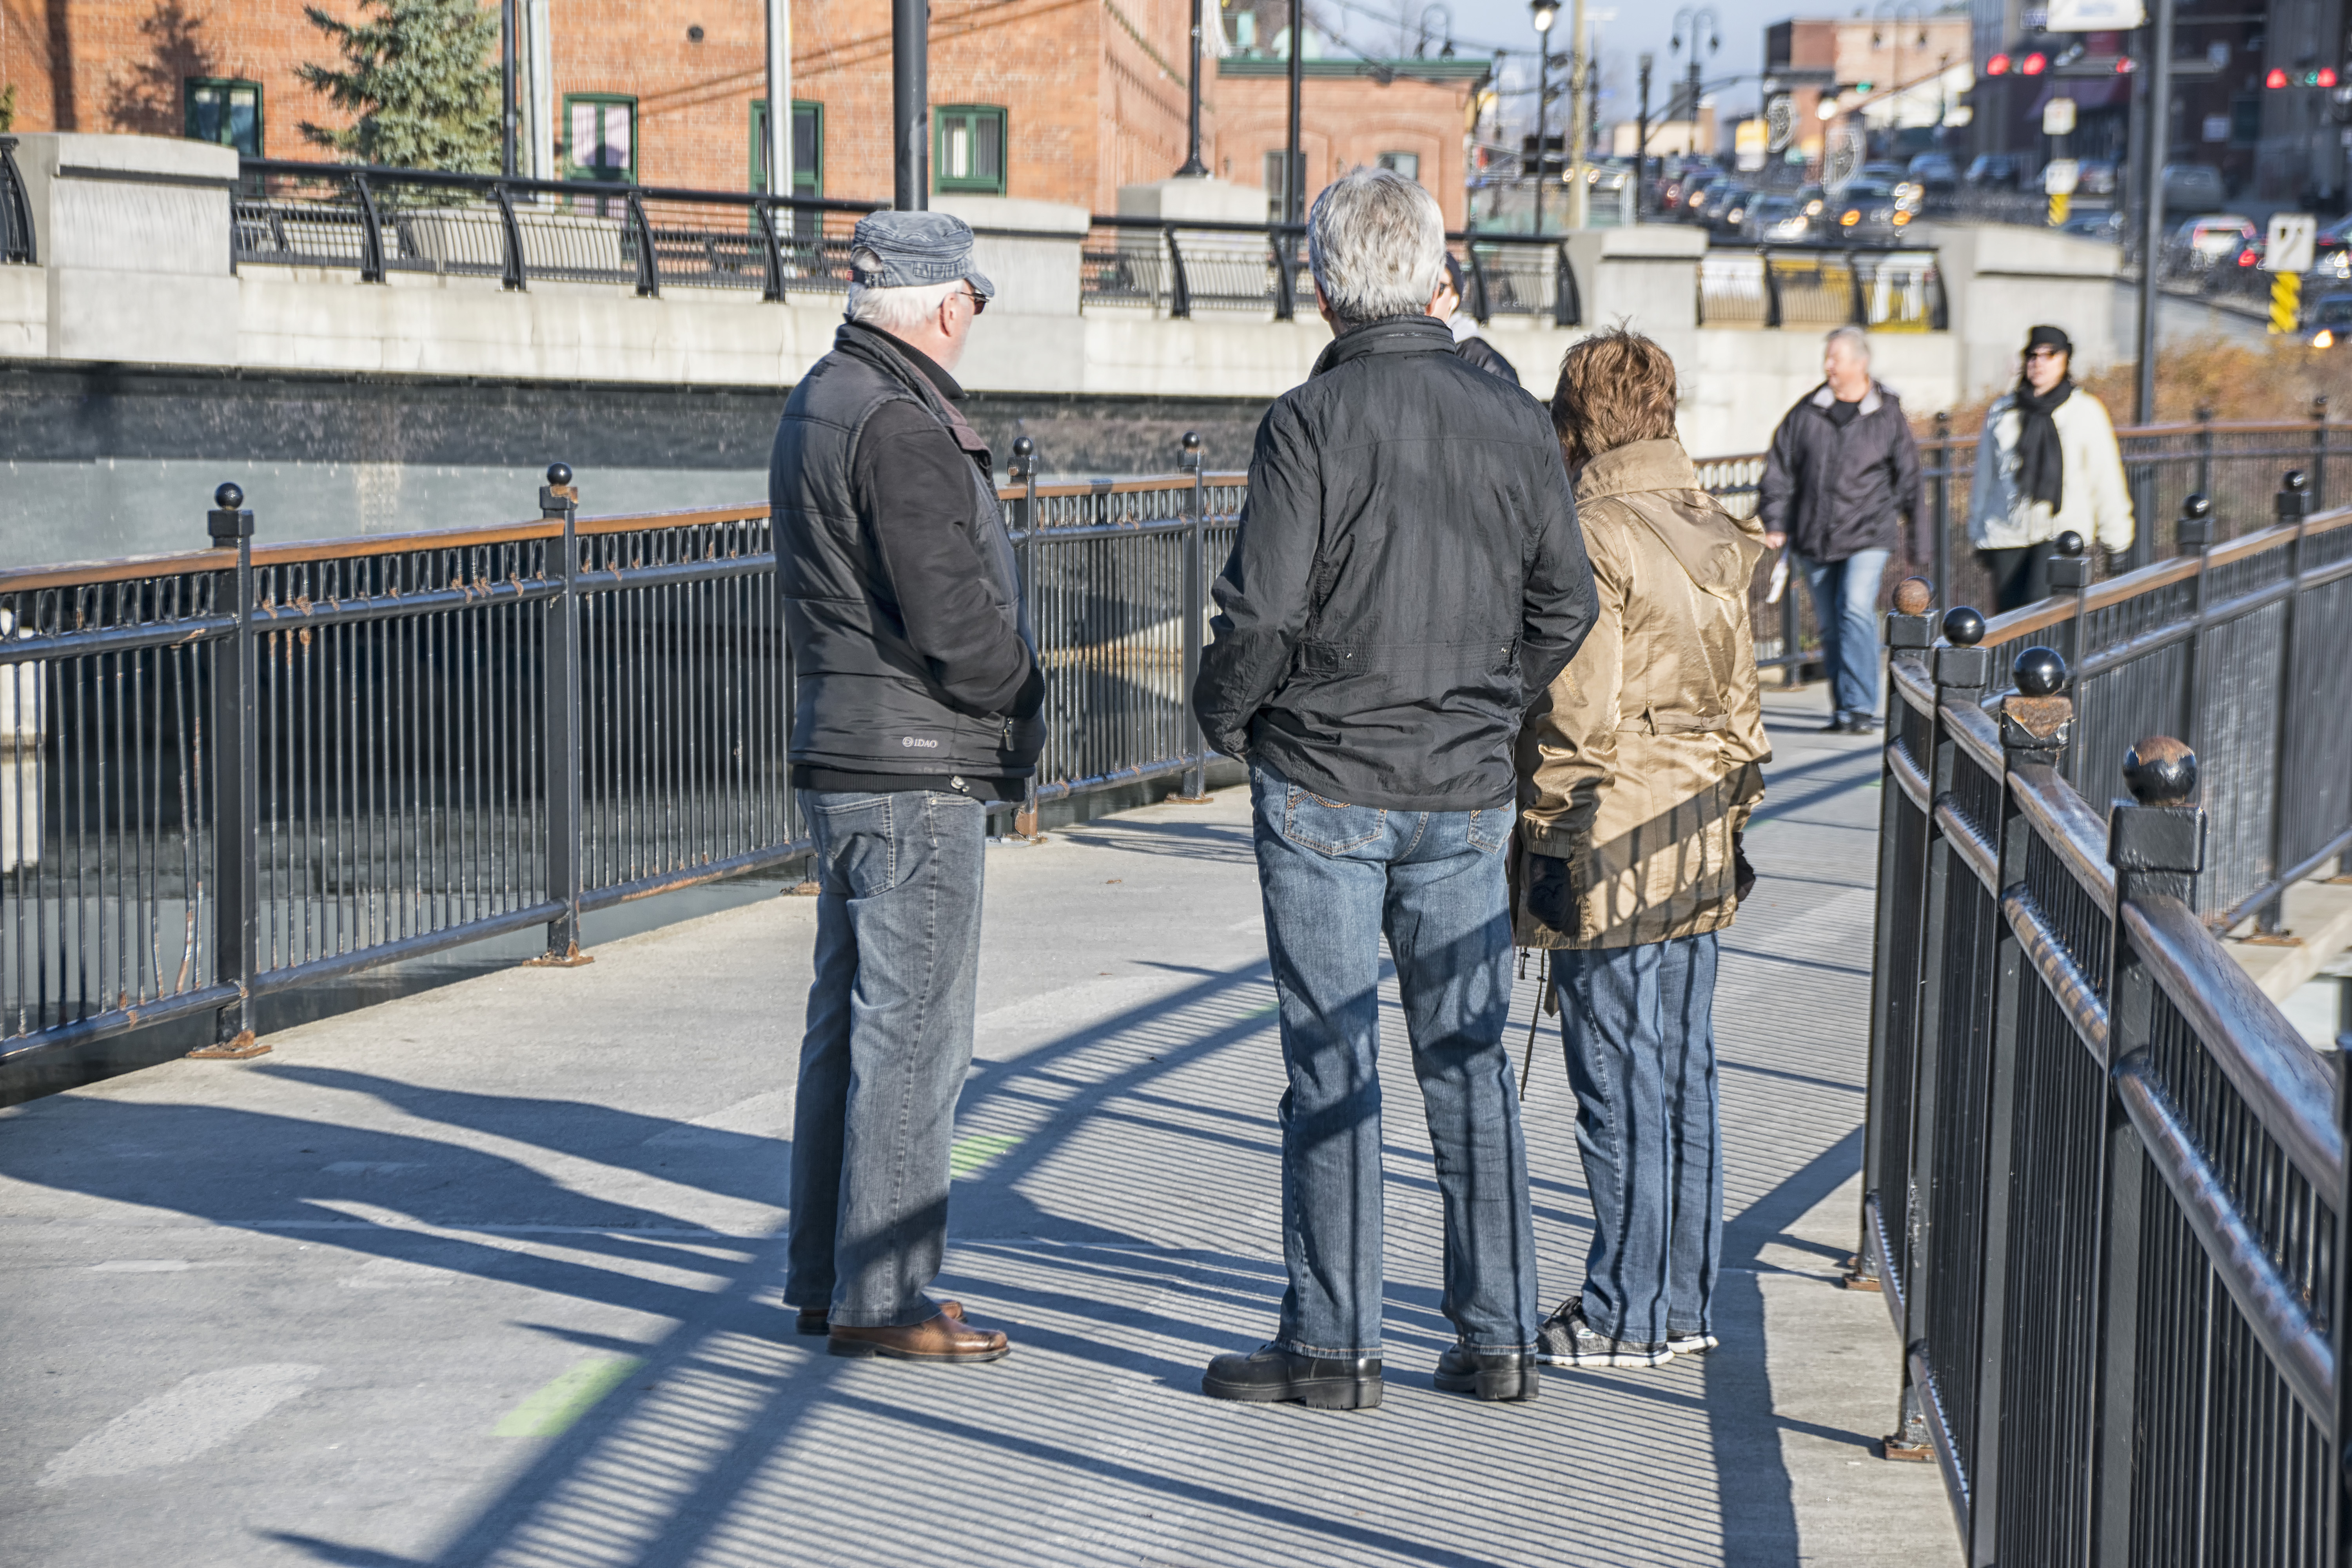
pedestrian, person, road, street, transport, canada, infrastructure, quebec, personne, sherbrooke, urban area